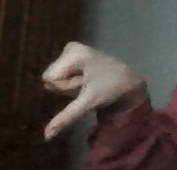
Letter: waw